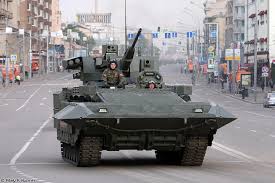
Label: BMP